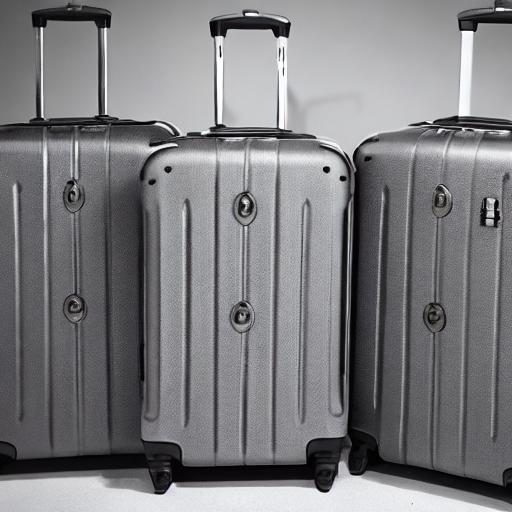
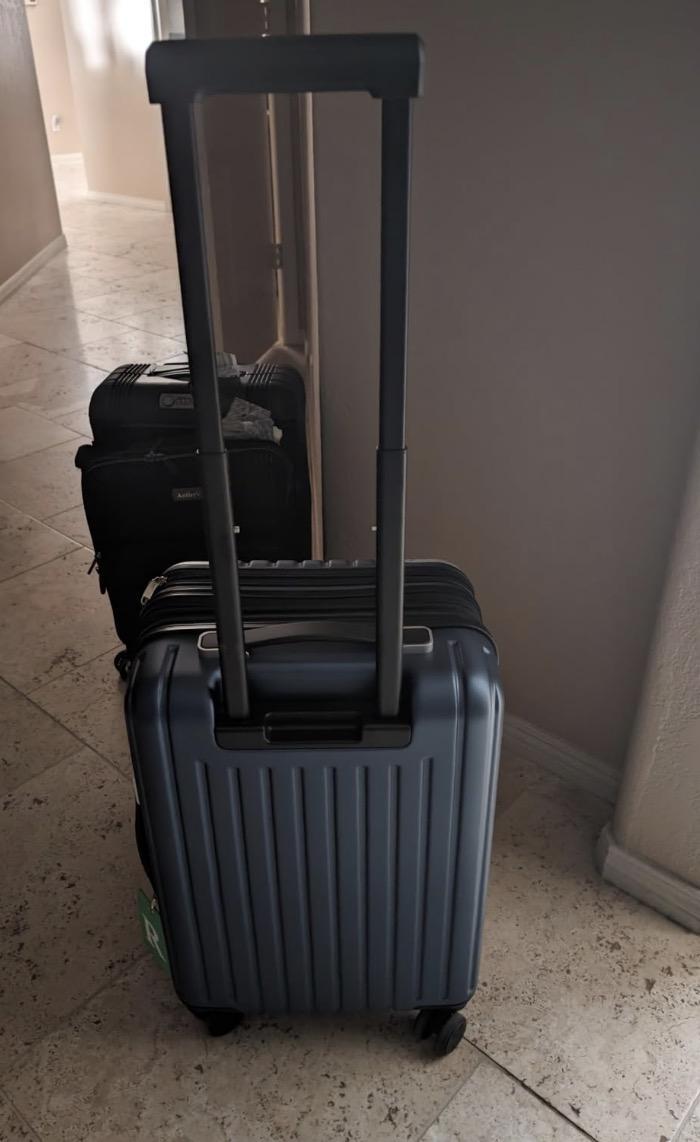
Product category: items_tea
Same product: no